Baseball (drinking game)

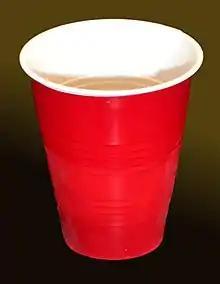
Disposable red plastic cup with ridge lines

The most common cups used are 16-ounce disposable plastic cups with ridge-lines which can be used precisely to measure the amount of beer to be poured into the cup.